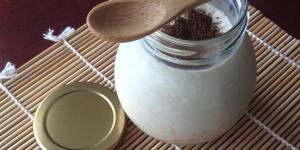
panna cotta de cafe